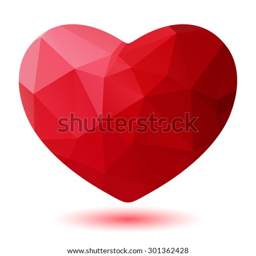
red polygonal heart isolated on a white background .